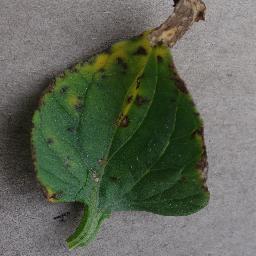
Label: Tomato___Bacterial_spot